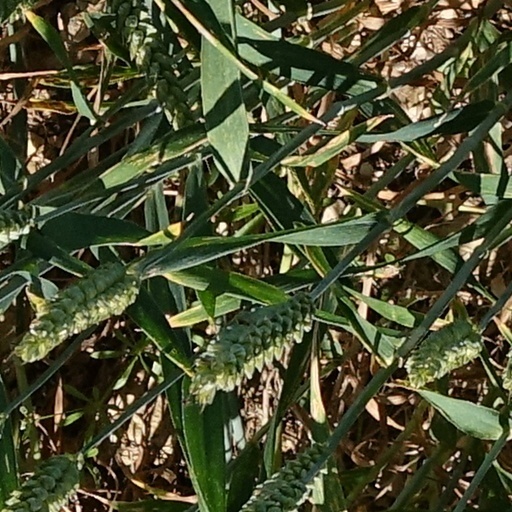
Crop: wheat